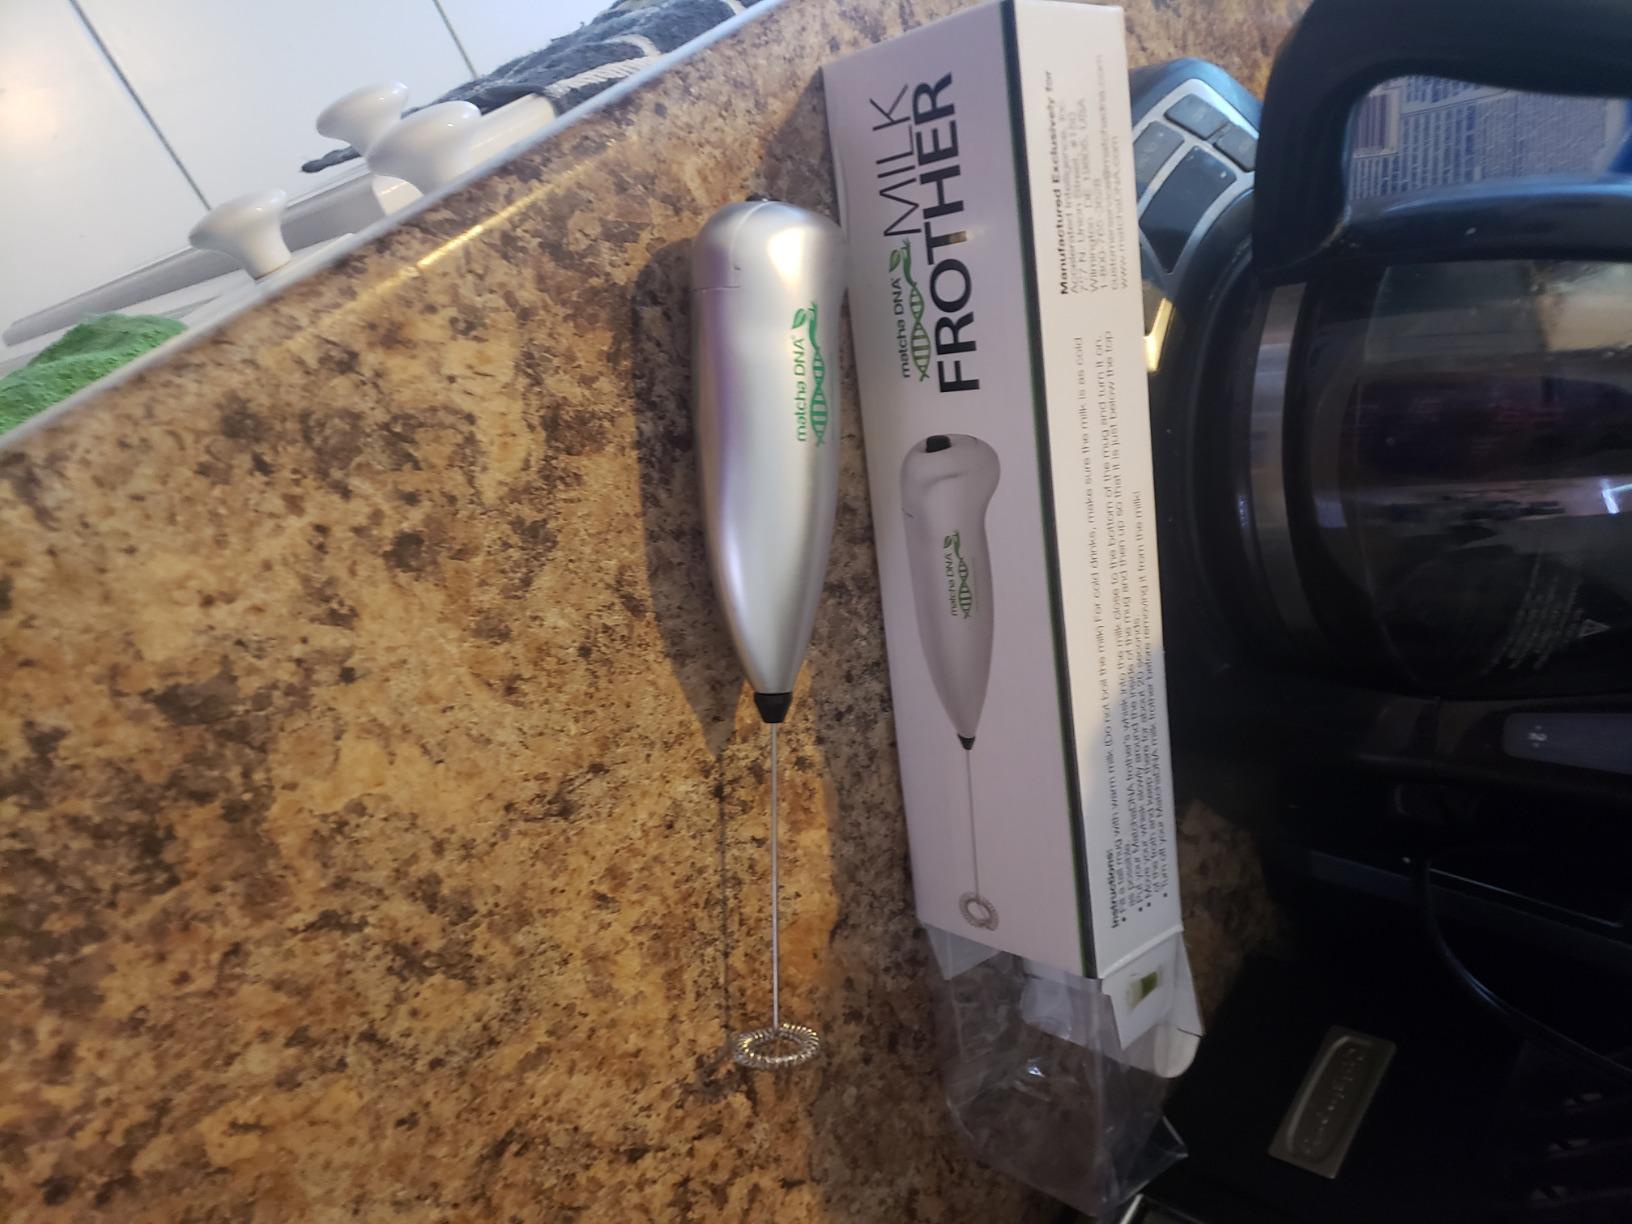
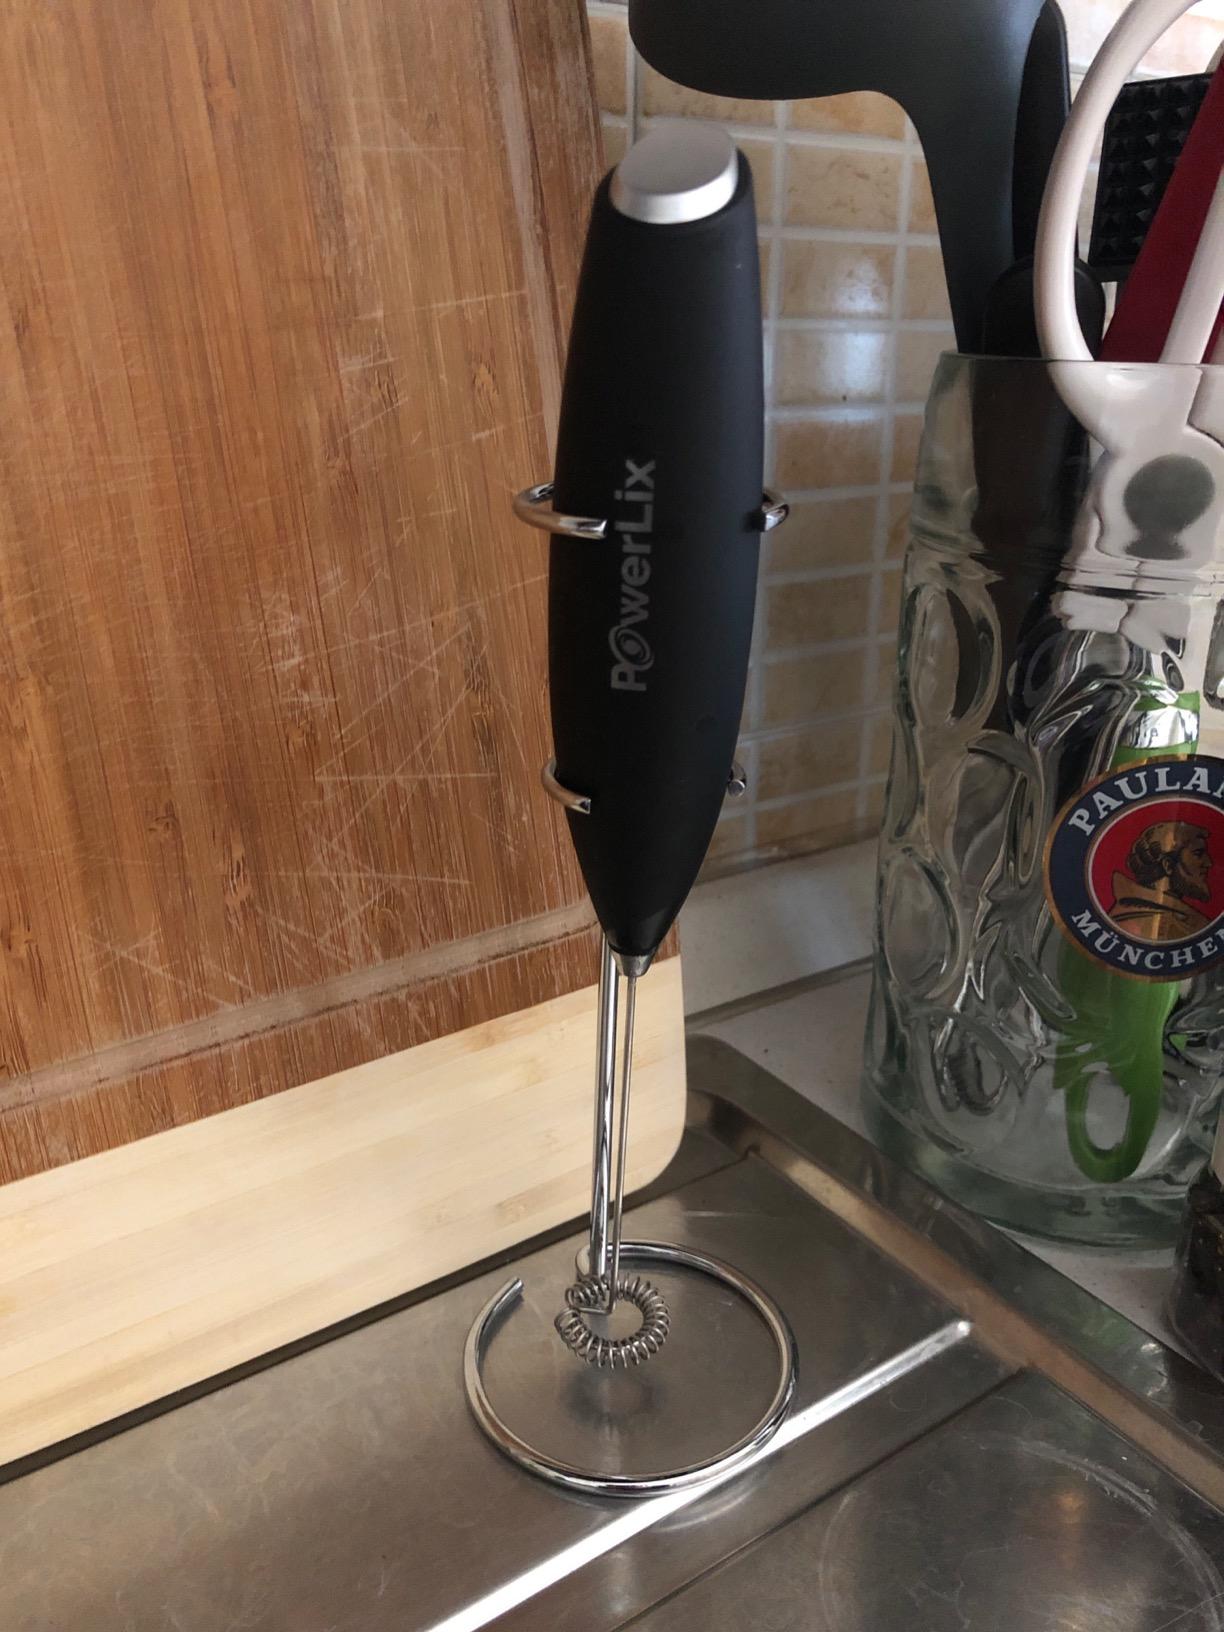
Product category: items_mixer
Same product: no